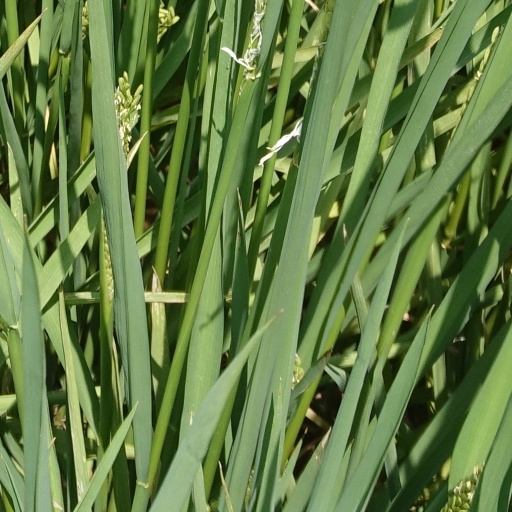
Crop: rice